Nils Grandelius

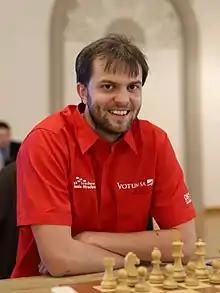
Grandelius in 2021

Nils Axel Grandelius (born 3 June 1993) is a Swedish chess grandmaster. He is the top ranked player of Sweden.